Long Walk of the Navajo

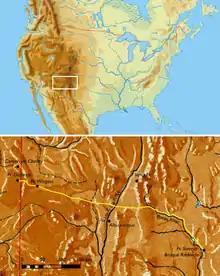
Map of the Long Walk

The traditional Navajo homeland spans from Arizona through New Mexico. Navajo built houses, planted crops, and raised livestock there. Groups or bands raided and traded with each other, making and breaking treaties. This included interactions between the Navajo, Spanish, Mexican, Pueblos, Apache, Comanche, Ute, and later American settlers. Any of them could be victims of these conflicts and also instigate conflicts to pursue their interests.